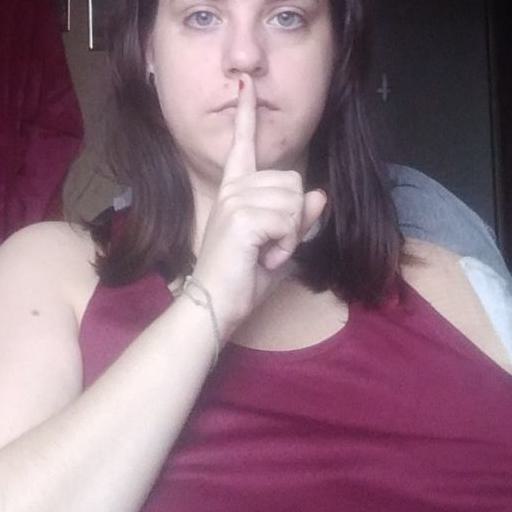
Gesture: mute